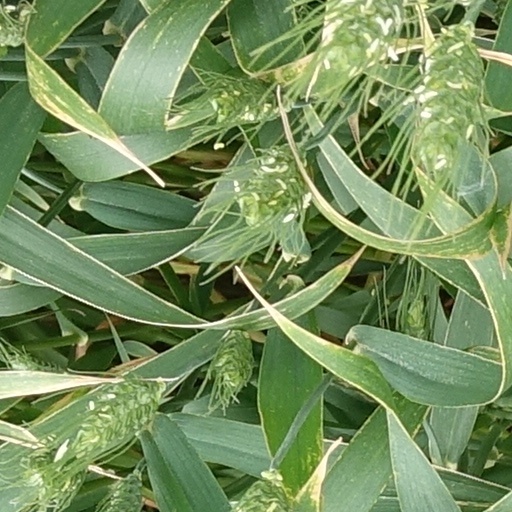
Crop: wheat